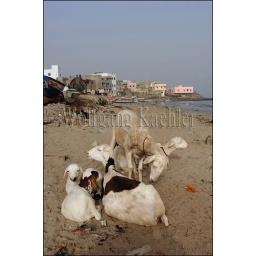
Senegal, near dakar, small fishing village, sheep on beach